Space Jockey (video game)

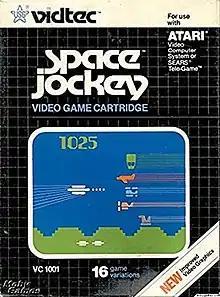

Space Jockey is a horizontally scrolling shooter designed by Garry Kitchen of James Wickstead Design Associates for the Atari VCS (renamed to the Atari 2600 later in the year). It was published under the Vidtec brand of U.S. Games in 1982 as the initial release from the company. The game shipped on a 2K cartridge at a time when most VCS games were 4K. There are 16 game variations.